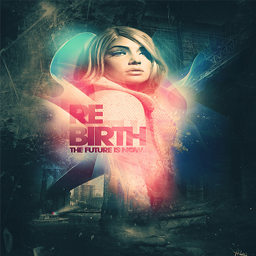
digital art selected for the #